Santa Catarina (state)

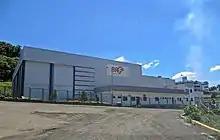
Perdigão Headquarters, in Videira

Santa Catarina is the largest coal producer in Brazil, mainly in Criciúma city and its surroundings. The production of crude mineral coal in Brazil was 13.6 million tons (Mt) in 2007. Santa Catarina produced 8.7 Mt; the Rio Grande do Sul, 4.5 Mt; and Paraná, 0.4 Mt. Despite the extraction of mineral coal in Brazil, the country still needs to import about 50% of the coal consumed, as the coal produced in the country is of low quality, with a lower concentration of carbon. Brazil's coal reserves are 32 billion tons and are mainly in the Rio Grande do Sul (89.25% of the total), followed by Santa Catarina (10.41%). The Candiota Deposit (RS) alone has 38% of all national coal. As it is the coal of inferior quality, it is used only in the generation of thermoelectric energy and at the site of the deposit. The oil crisis in the 1970s led the Brazilian government to create the Energy Mobilization Plan, with intense efforts to discover new coal reserves. The Geological Survey of Brazil, through works carried out in the Rio Grande, do Sul and Santa Catarina greatly increased the reserves of coal previously known, between 1970 and 1986 (mainly between 1978 and 1983). In 2011, coal accounted for only 5.6% of the energy consumed in Brazil, but it is a strategic alternate source that can be activated when, for example, low water levels in dams reduce hydroelectric power generation. This happened in 2013, when several thermoelectric plants were shut down to maintain the necessary supply, albeit at a higher cost.